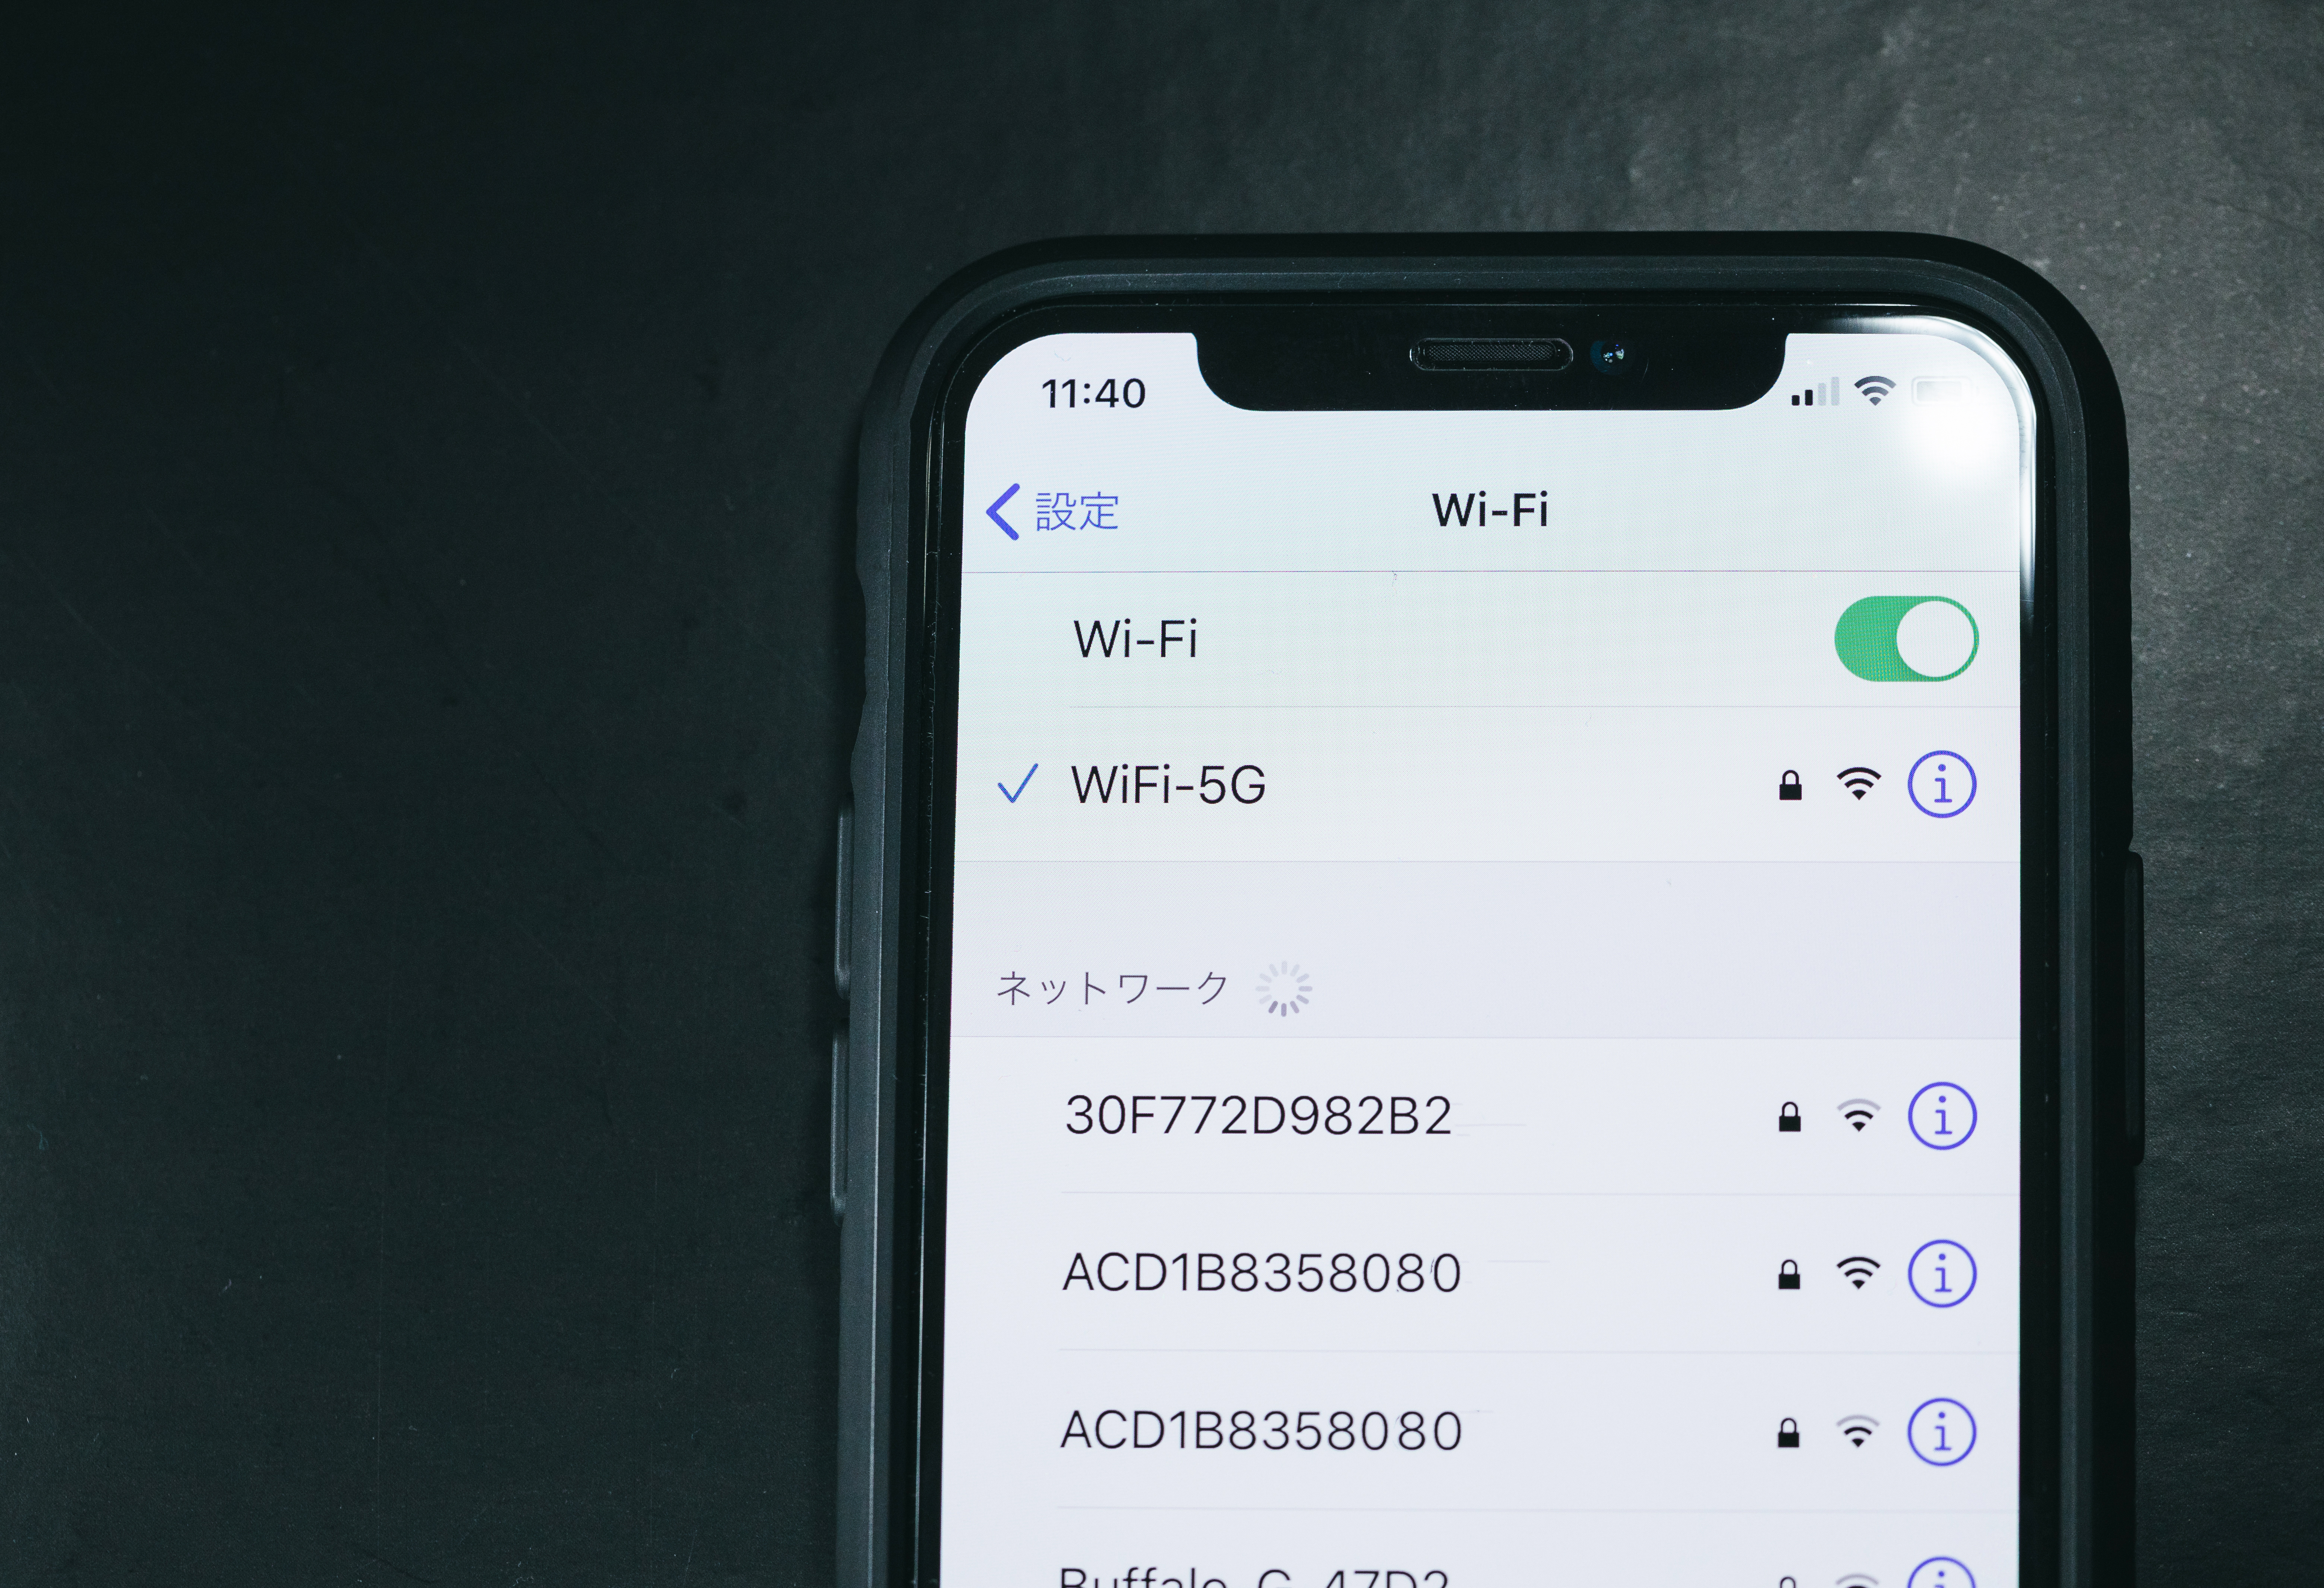
5g, gadget, mobile phone, portable communications device, smartphone, iphone, communication device, text, electronic device, technology, font, mobile device, Material property, ipod touch, screenshot, telephony, electronics, feature phone, multimedia